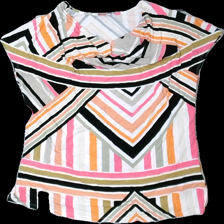
View: front
Type: Top
Category: Ladies
Brand: Cellbes
Colors: White, Black, Pink, Multicolor
Material: 100% visc
Pattern: Striped
Cut: Regular, C-collar
Size: 46
Price range: 50-100
Recommended usage: Reuse
Description: Striped multicolored top from Cellbes, size 46/48. Good condition.